Ecological speciation

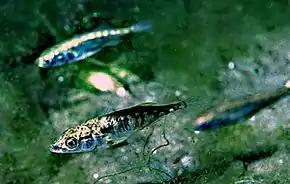
Three-spined stickleback fish have been a frequently studied species in ecological speciation.

Ecological speciation is a form of speciation arising from reproductive isolation that occurs due to an ecological factor that reduces or eliminates gene flow between two populations of a species. Ecological factors can include changes in the environmental conditions in which a species experiences, such as behavioral changes involving predation, predator avoidance, pollinator attraction, and foraging; as well as changes in mate choice due to sexual selection or communication systems. Ecologically-driven reproductive isolation under divergent natural selection leads to the formation of new species. This has been documented in many cases in nature and has been a major focus of research on speciation for the past few decades.